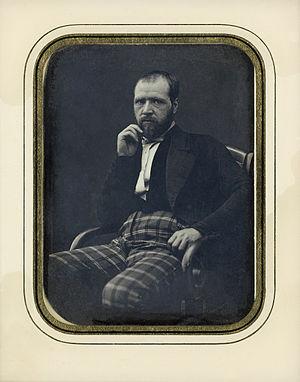
Alphonse Poitevin (1819 - 1882), photographe français. Autoportrait. photographie positive directe sur cuivre argenté, daguerréotype.
En imprimerie, la photolithographie est le procédé mis au point au milieu du XIXᵉ siècle qui permet le transfert d’une photographie sur une pierre calcaire recouverte d'une couche sensible. Cette pierre sert ensuite à l’impression lithographique. Cette même technique est utilisée sur plaque métallique flexible pour l’impression offset.
Louis-Alphonse Poitevin née le 29 août 1819 à Conflans-sur-Anille et mort le 4 mars 1882 dans la même ville, est un ingénieur chimiste et photographe français.